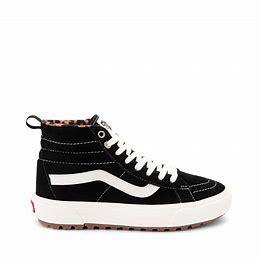
Brand: Vans
Model: SK8 Hi MTE